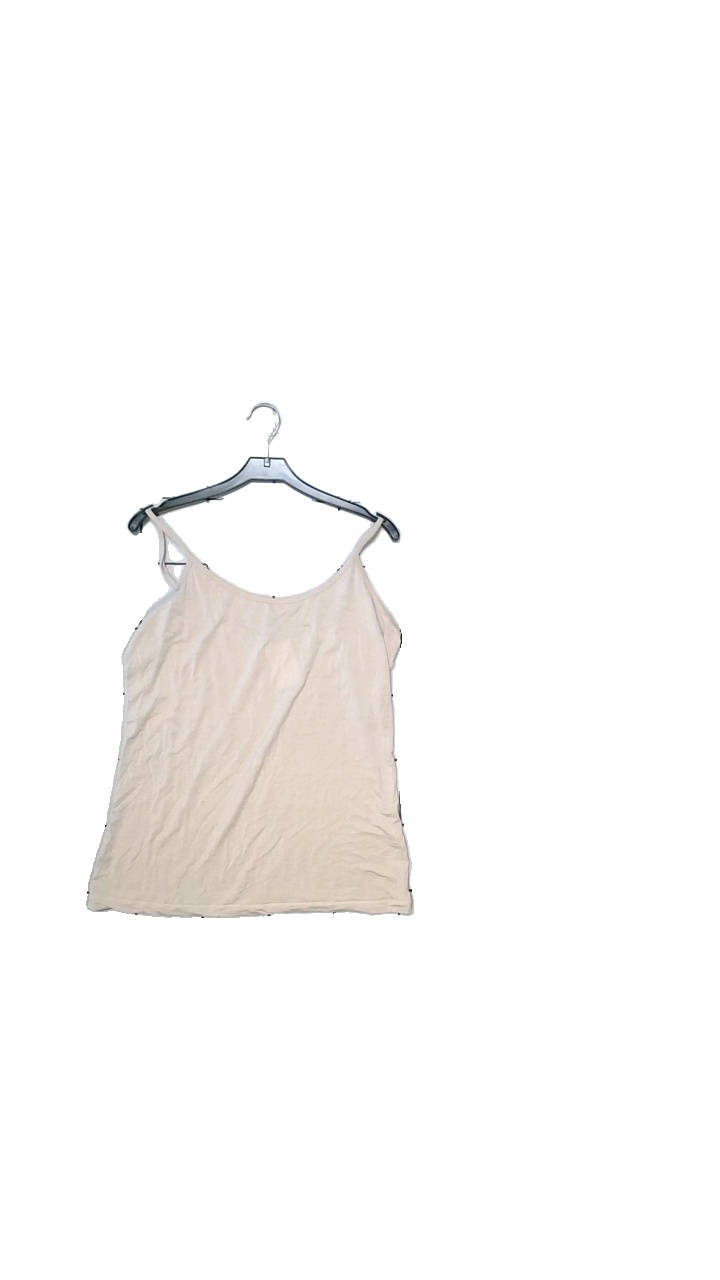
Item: Top (Ladies)
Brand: Edblad
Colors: Beige
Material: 96% tencel, 4% elastane
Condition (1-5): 5
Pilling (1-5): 5
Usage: Reuse
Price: <50